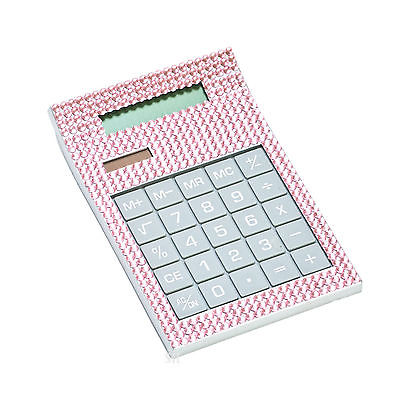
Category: stapler